Rory Sparrow

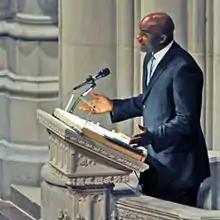
Sparrow speaks at Manute Bol's funeral in June 2010

Rory Darnell Sparrow (born June 12, 1958) is an American former professional basketball player who played in the National Basketball Association (NBA).